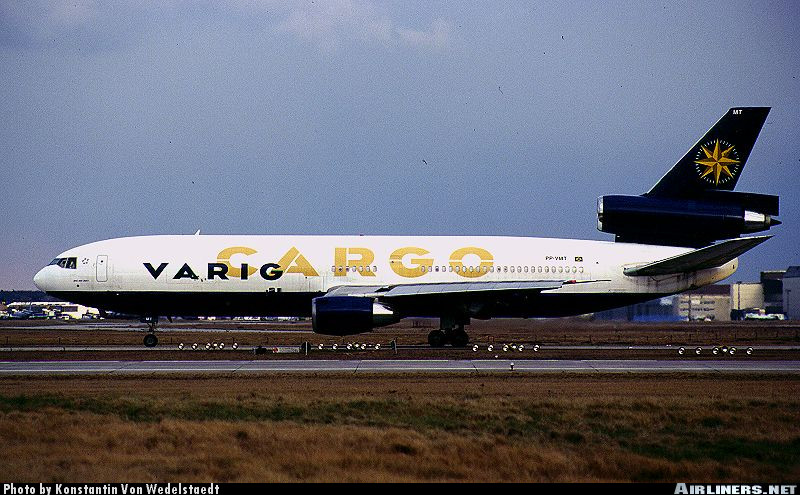
Vehicle type: Planes